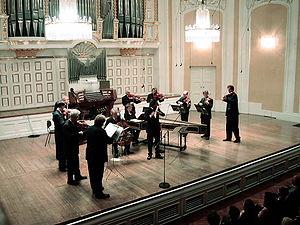
Dans la musique instrumentale classique, un orchestre de chambre est un orchestre de taille modeste — d'une trentaine de musiciens maximum — destiné aux œuvres du XVIIᵉ au XXᵉ siècle, n'exigeant pas un très grand nombre d'instrumentistes.